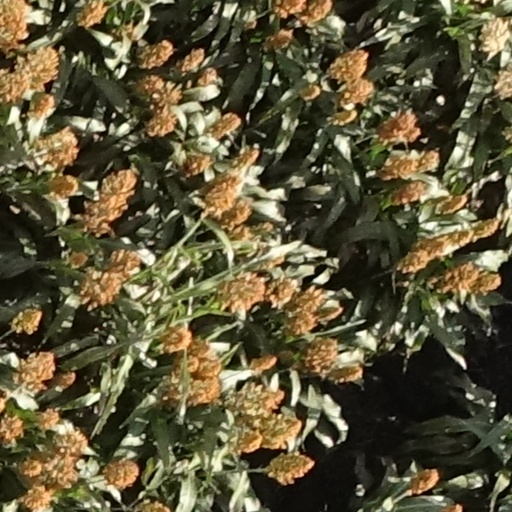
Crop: sorghum